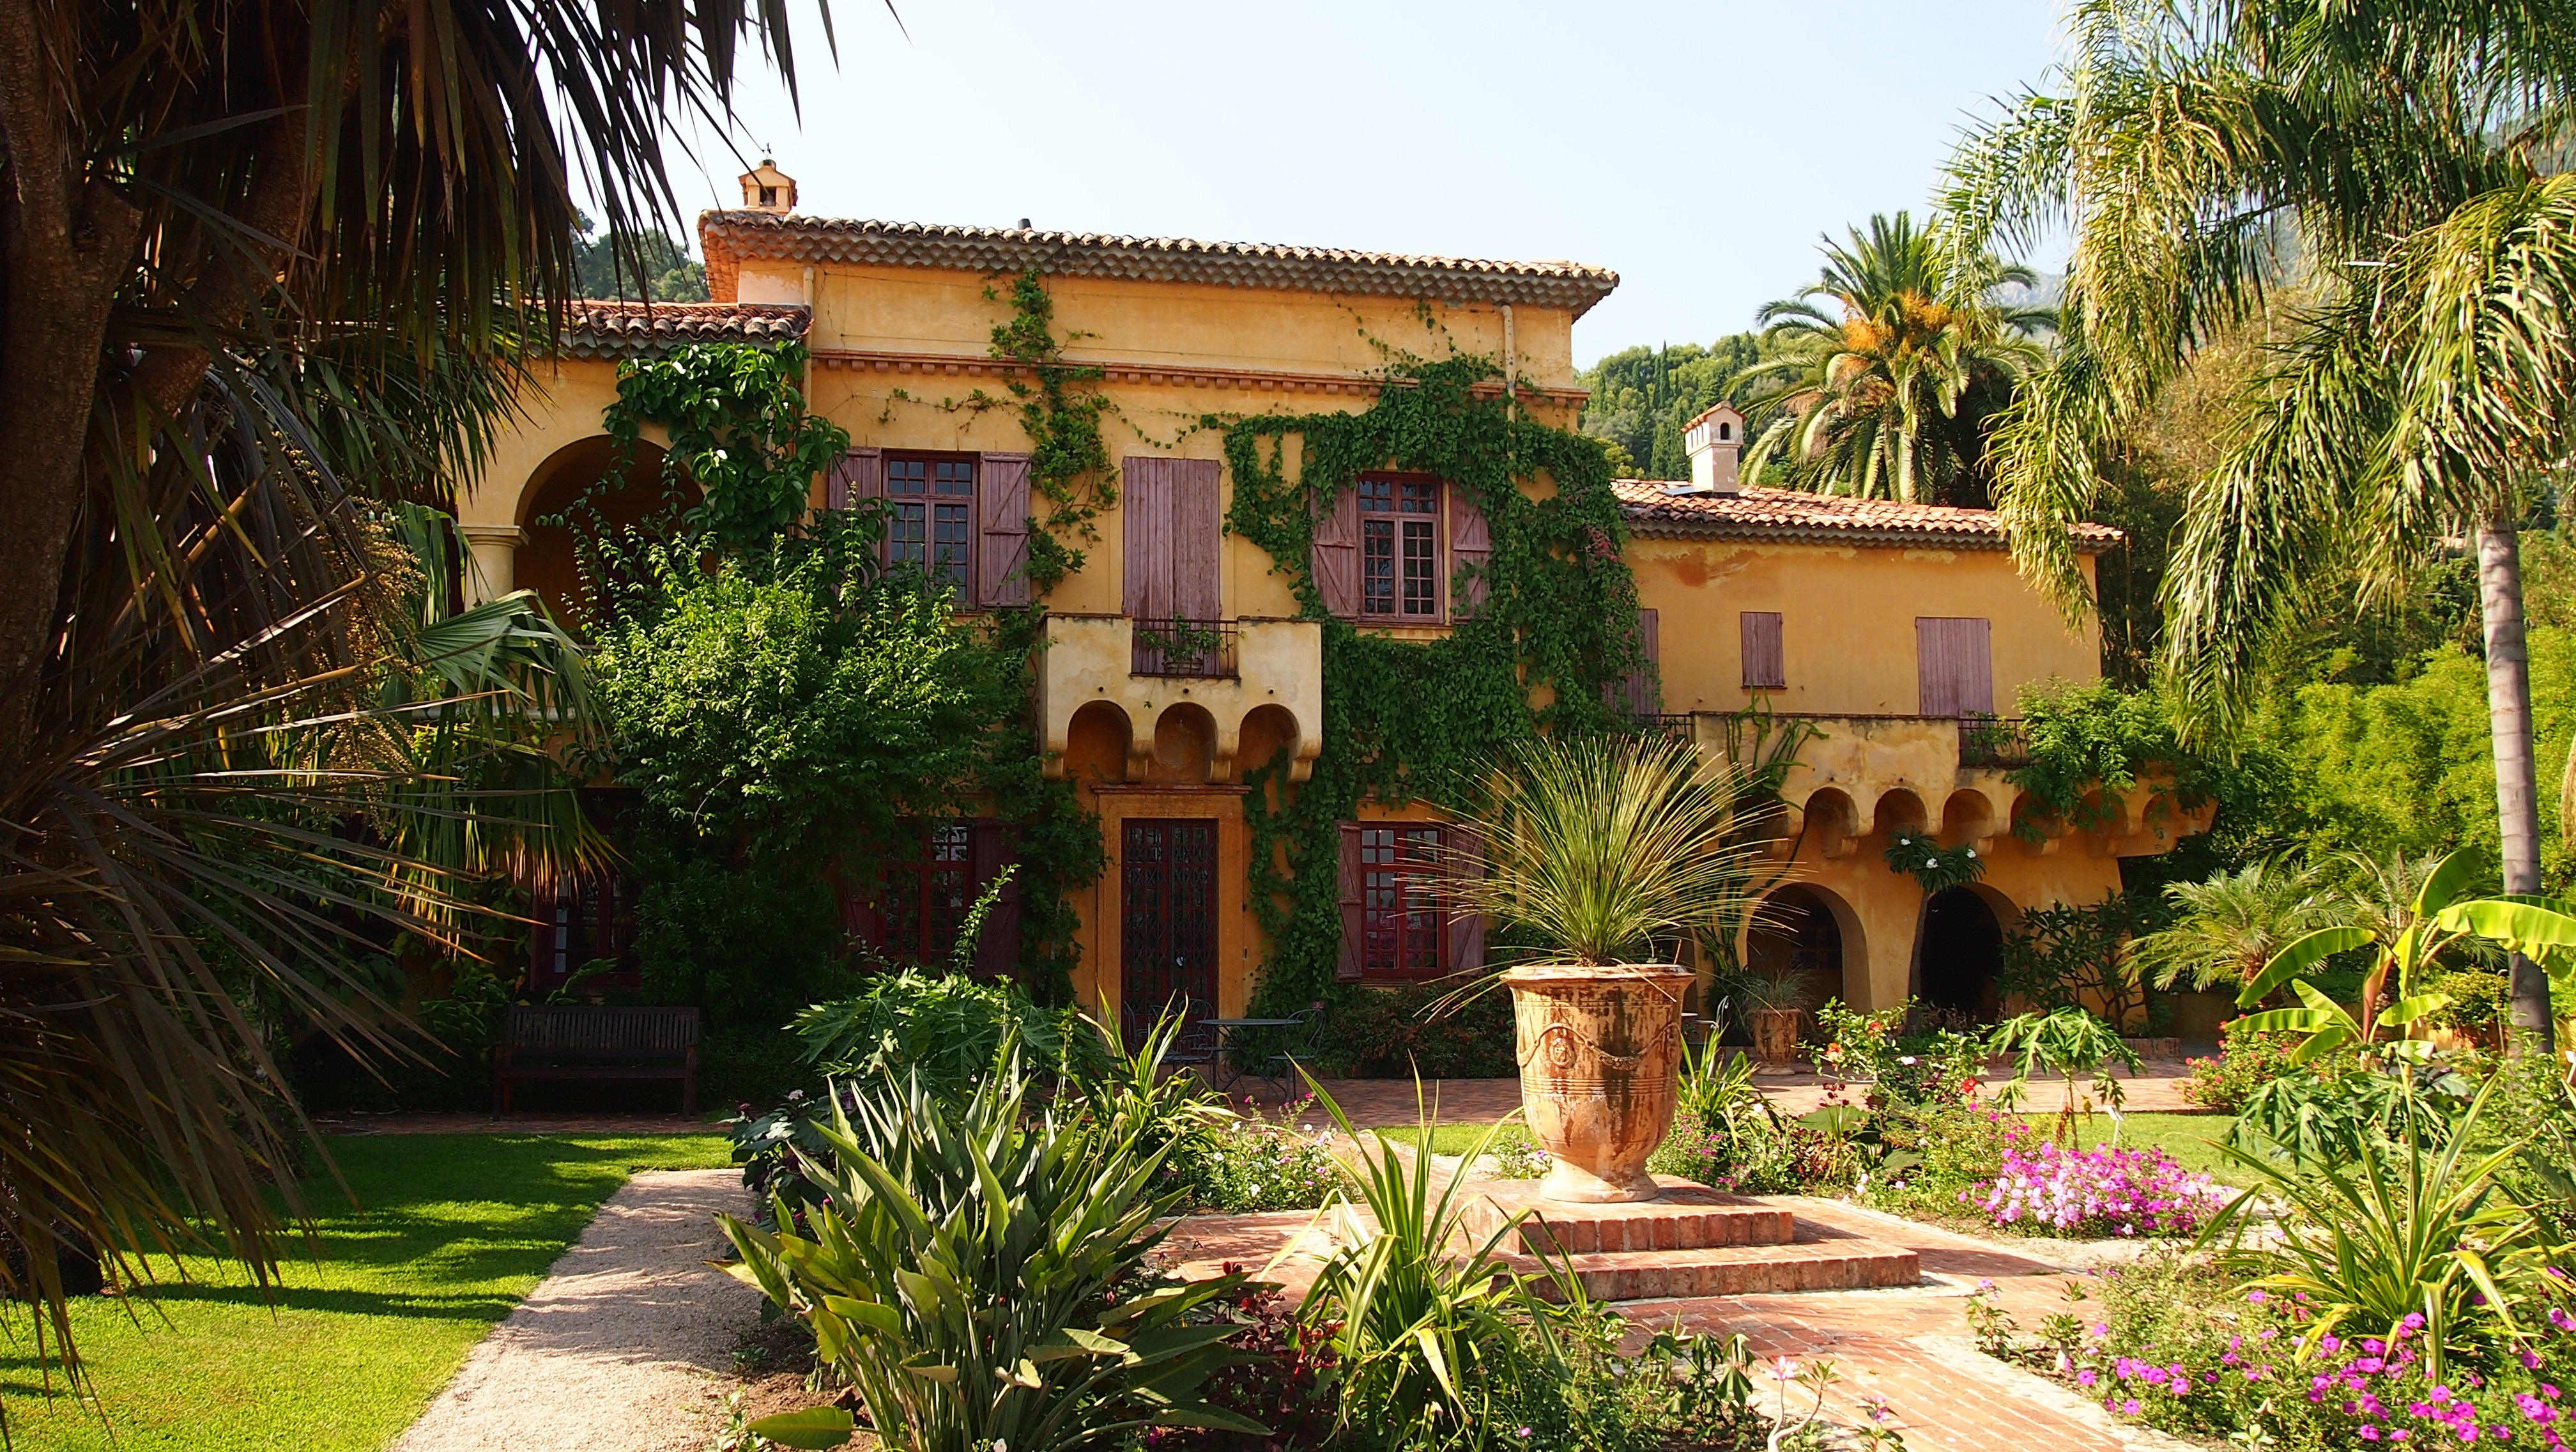
villa, mansion, house, home, village, mediterranean, cottage, backyard, property, garden, courtyard, resort, estate, yard, hacienda, real estate